Gergely Pongrátz

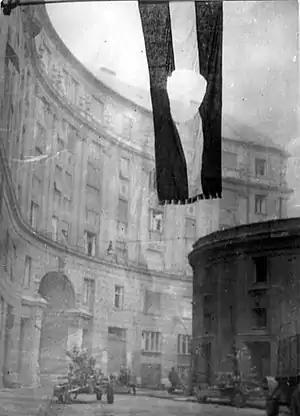
The Corvin Passage in 1956

Armed civilians in the Corvin Cinema (the cylindrical building in the foreground of the picture) and surrounding buildings began to fight with the Soviet armoured forces as early as the night of 23–4 October. Taking advantage of the area’s excellent strategic conditions, the rebels of the Corvin Passage ("Corvin Köz") soon became the Uprising's biggest and most important armed revolutionary group. Their valour was a decisive factor behind the favourable turn of events on 28 October.